Order of Merit of the Kingdom of Hungary

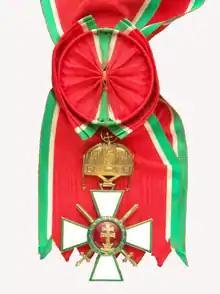
Sash and Cross for the grade of Grand Cross with the Holy Crown of Saint Stephen

The Order of Merit of the Kingdom of Hungary was established on 14 June 1922 by the Regent of the Kingdom of Hungary, Vice Admiral Miklós Horthy. After its establishment, the rules of the order were changed numerous times. On 23 December 1935 it became an official distinction recognizing both civil and military accomplishments. From on 1939 to 1944 the highest degree of the order, the Grand Cross with the Holy Crown of Stephen (Istvan), was awarded to both chiefs of state (i.e. monarchs of presidents) or heads of government (i.e. prime ministers and chancellors). In addition, the class of the Holy Crown and the Collar was instituted which was awarded exclusively to chiefs of state. All classes of the order could be awarded in recognition of military distinction, the military "division" of the order having crossed swords and a different ribbon which was mostly red rather than the green of the civil division.